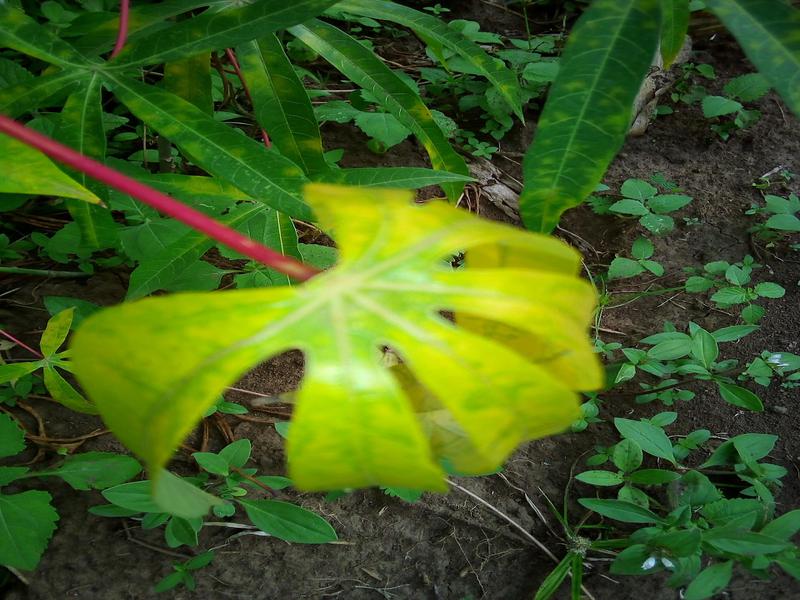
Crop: cassava
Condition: brown_streak_disease